Washington Sheffield

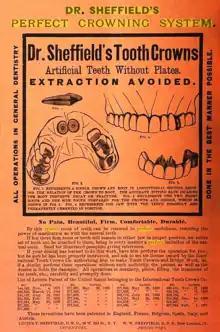
Advertisement for Dr. Sheffield's Perfect Crowning System, circa 1889

During his career, Sheffield worked at the cutting edge of dental prosthetics. He specialized in dental bridges and tooth crowns. In 1885, Sheffield was granted a patent for a dental bridge to hold multiple crowns together on broken or decayed teeth. In 1886, Sheffield and his son formed the International Tooth Crown Company, with Lucius T. Sheffield, as president and W. W. Sheffield, treasurer. This company purchased the crown patents of two prominent dentists, James E. Low and Cassius M. Richmond. All these crown and bridge patents were combined under one company which the two doctors advertised as Sheffield's Perfect Crowning System. Sheffield and his son received royalties from dentists around the world when they employed crowns and bridges covered under the Sheffields' patents.